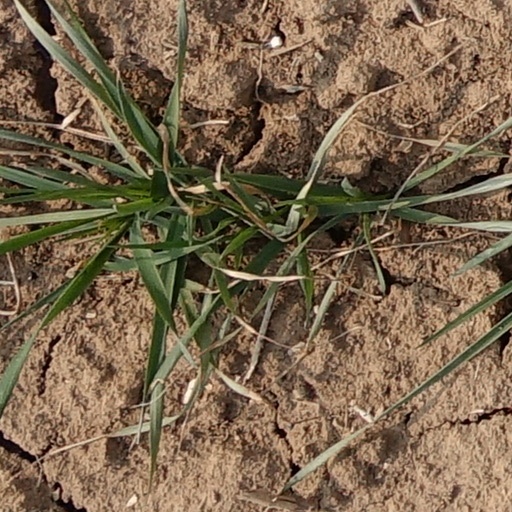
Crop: wheat